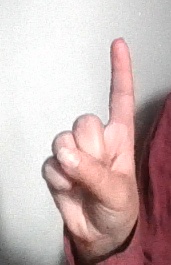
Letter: bb